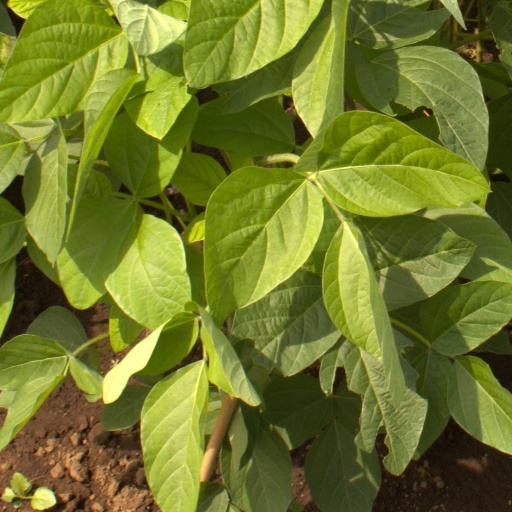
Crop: soybean